40th Air Expeditionary Wing

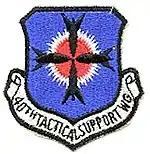
Emblem of the 40th Tactical Support Wing

The group returned to the United States in November 1945, being assigned to March Field, California. It was assigned to the Fourth Air Force of Continental Air Forces. Continental Air Forces would later evolve into the Strategic Air Command on 21 March 1946.